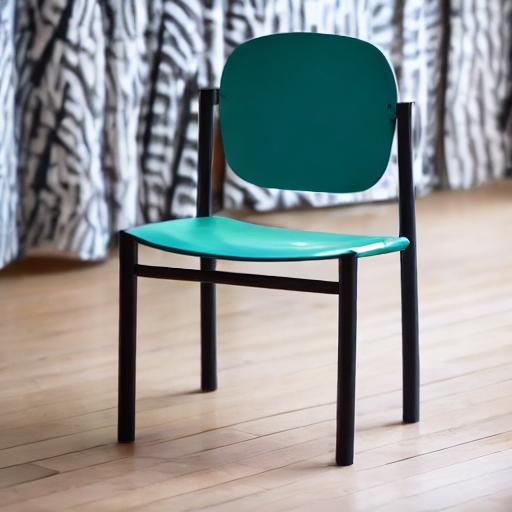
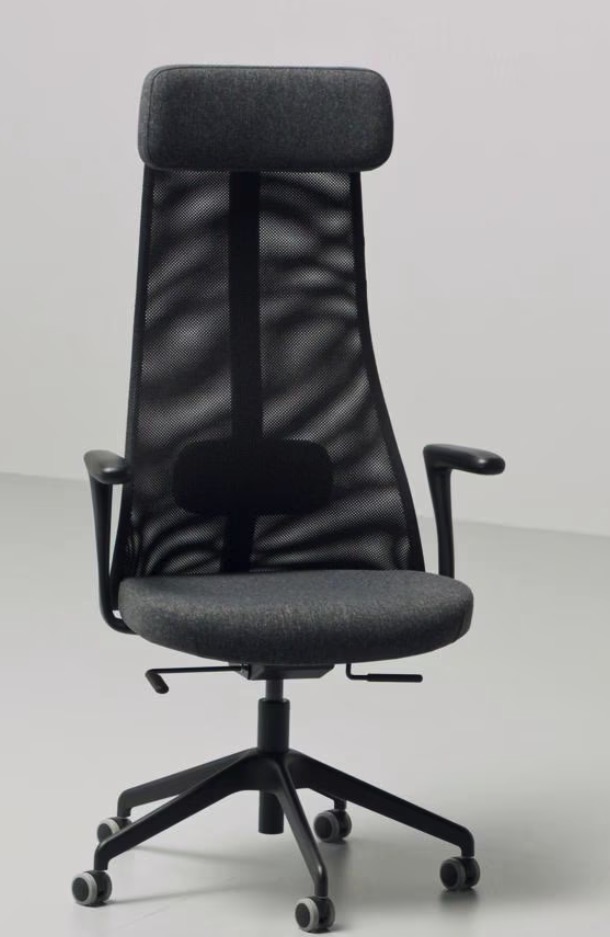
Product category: items_chair
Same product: no